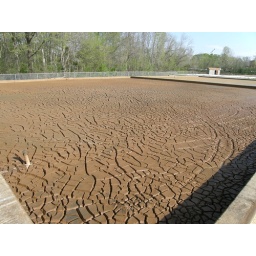
Sludge drying out in a water plant drying bed.